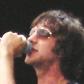
Age: 33